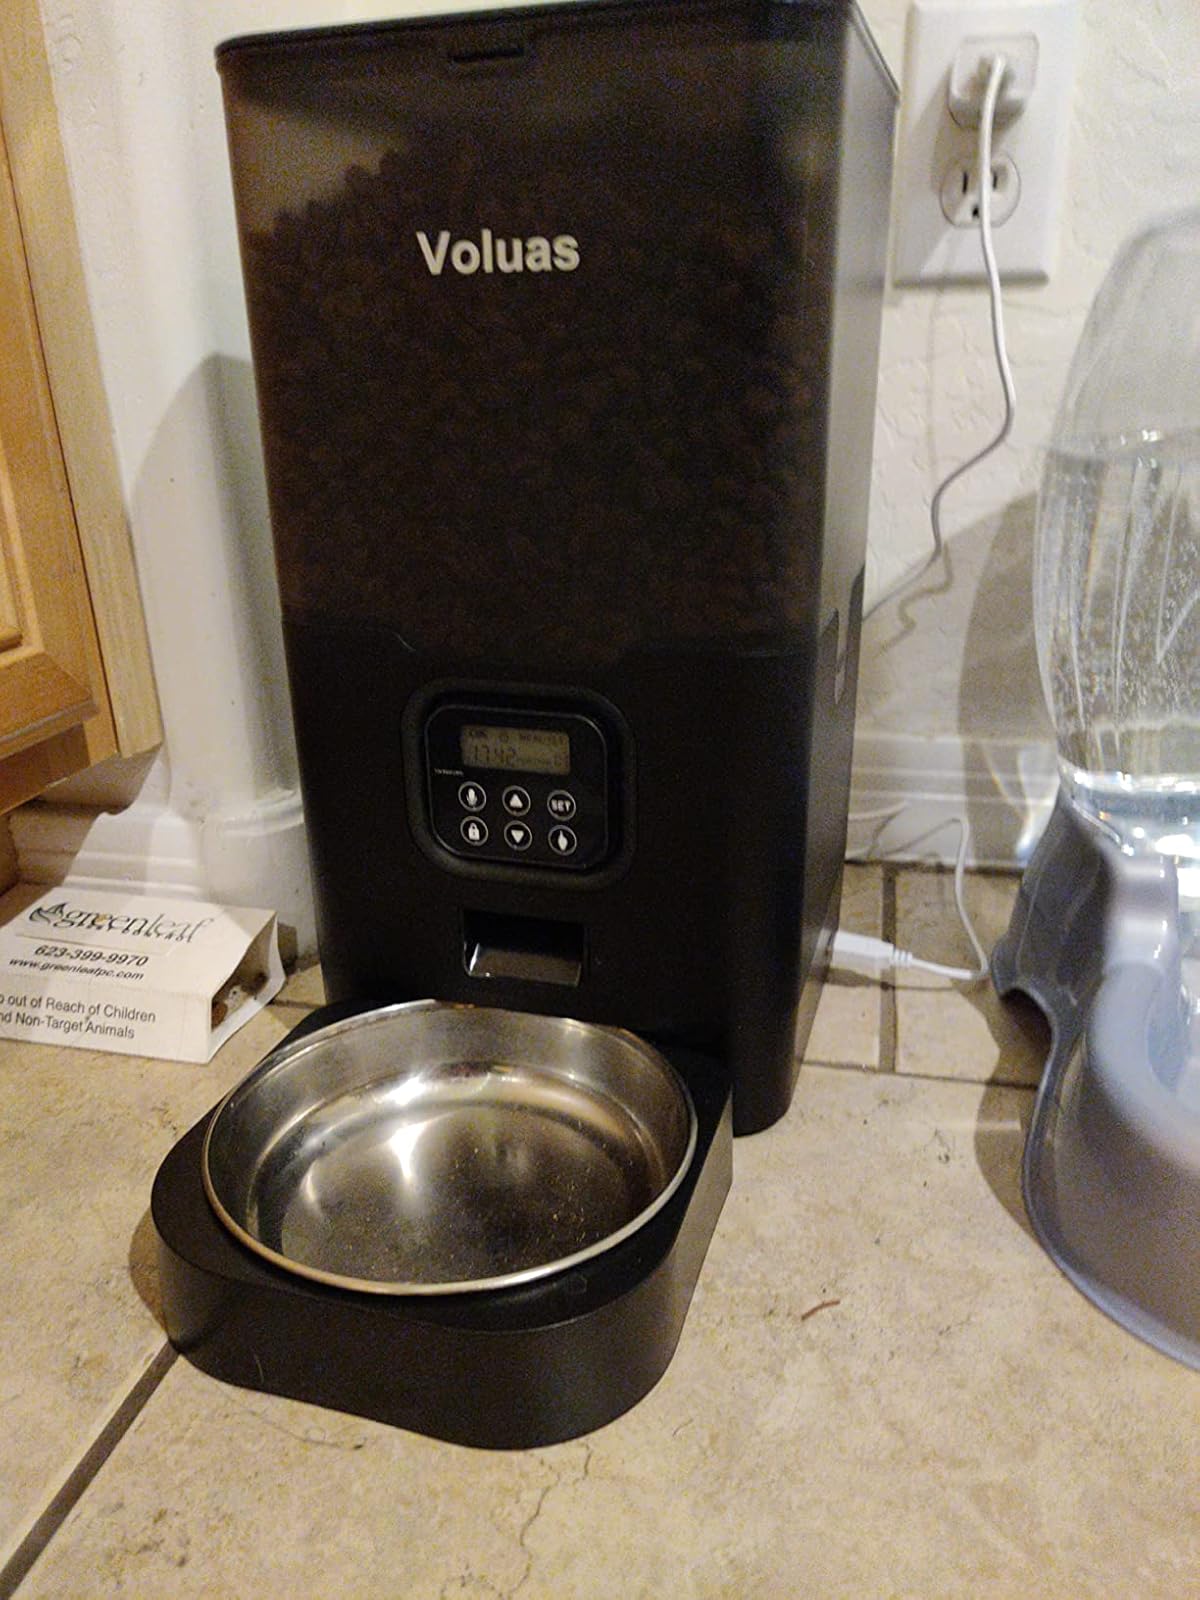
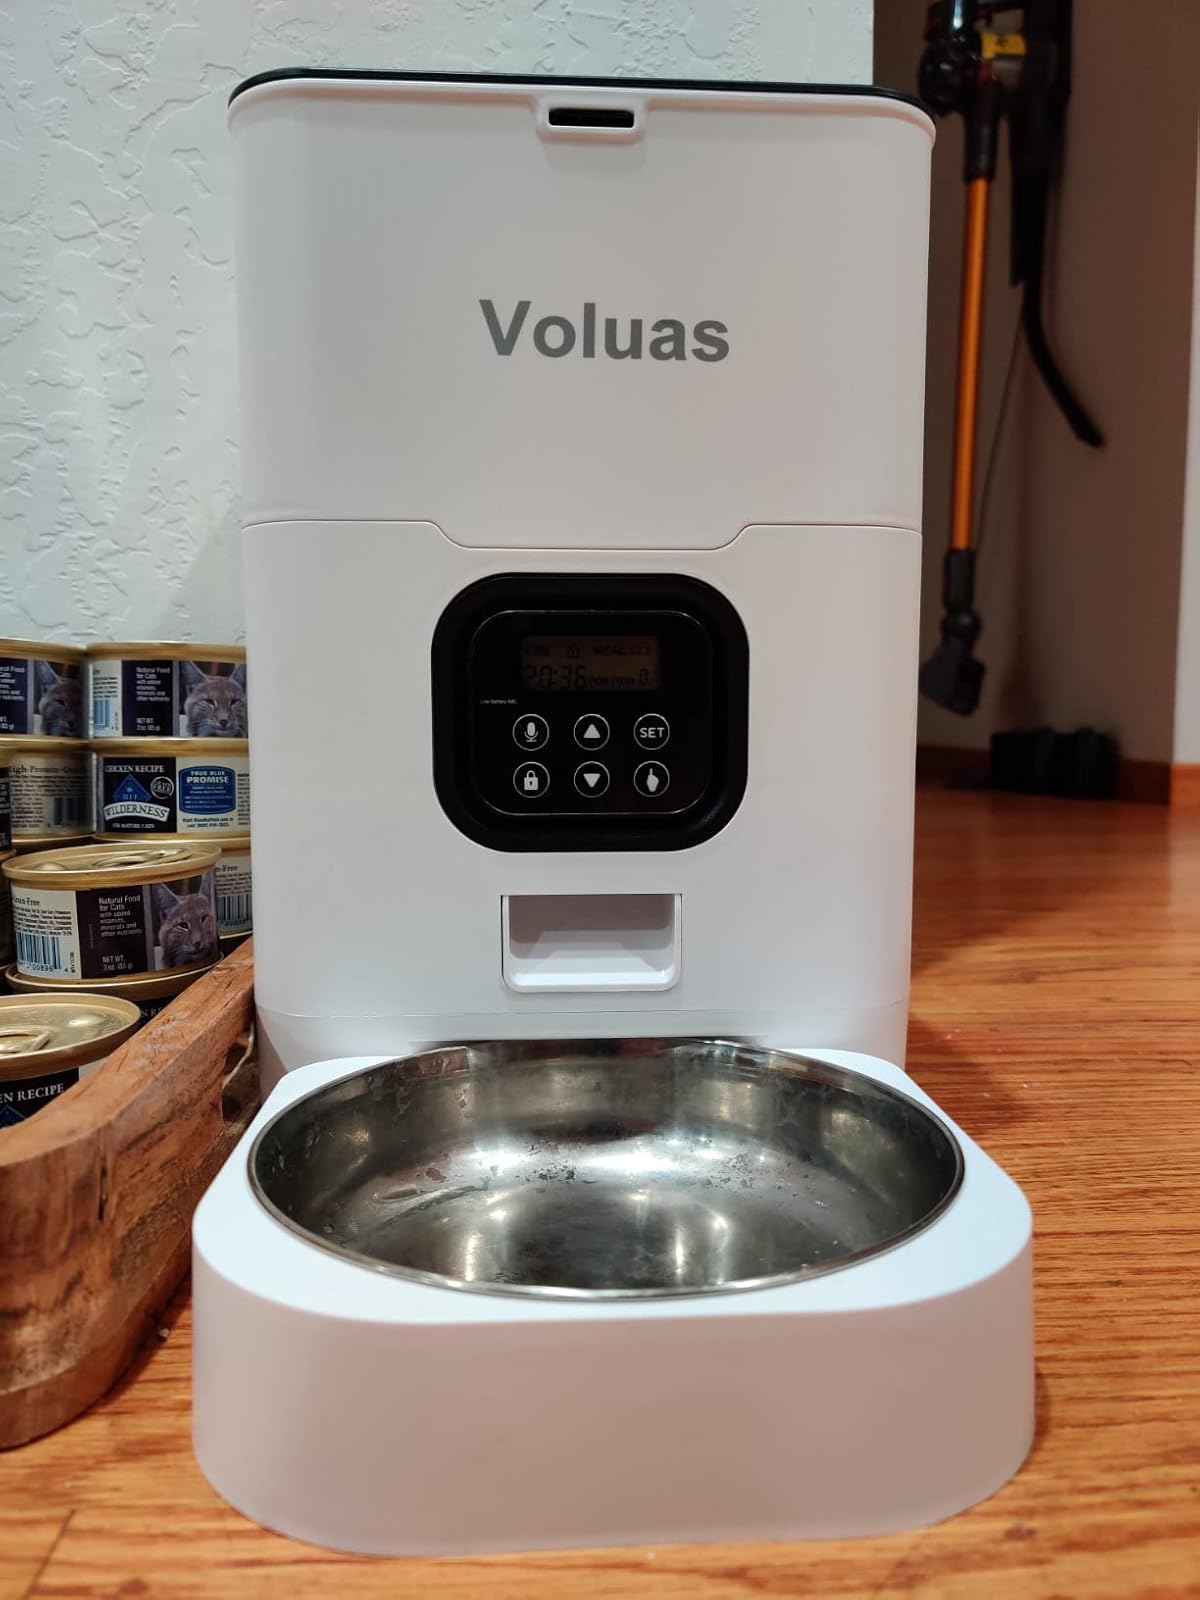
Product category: items_feeder
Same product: no